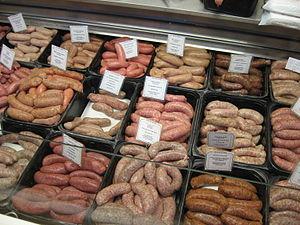
La cuisine anglaise est conditionnée par le climat, la géographie de l'Angleterre et son histoire. Son histoire inclut de nombreuses interactions avec d'autres pays européens, et l'importation d'ingrédients et d'idées en provenance notamment d'Amérique du Nord, de Chine et d'Inde, à l'époque de l'Empire britannique et de l'immigration d'après-guerre.